James Stirling (architect)

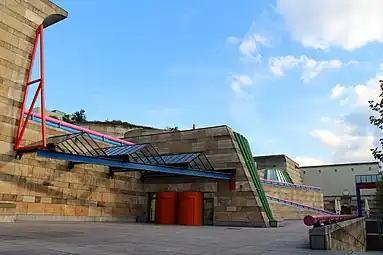
Neue Staatsgalerie, Stuttgart (1984)

During the 1970s, Stirling's architectural language began to change as the scale of his projects moved from small (and not very profitable) to very large. His architecture became more overtly neoclassical, though it remained deeply imbued with modernism. This produced a wave of large-scale urban projects, most notably three museum projects for Düsseldorf, Cologne, and Stuttgart. He won the design competition for the Neue Staatsgalerie in Stuttgart with a design that played off of Berlin's neoclassical Altes Museum, but without that building's neoclassical facade. The building came to be seen as an example of postmodernism, a label which stuck but which he himself rejected, and was considered by many to be his most important work.